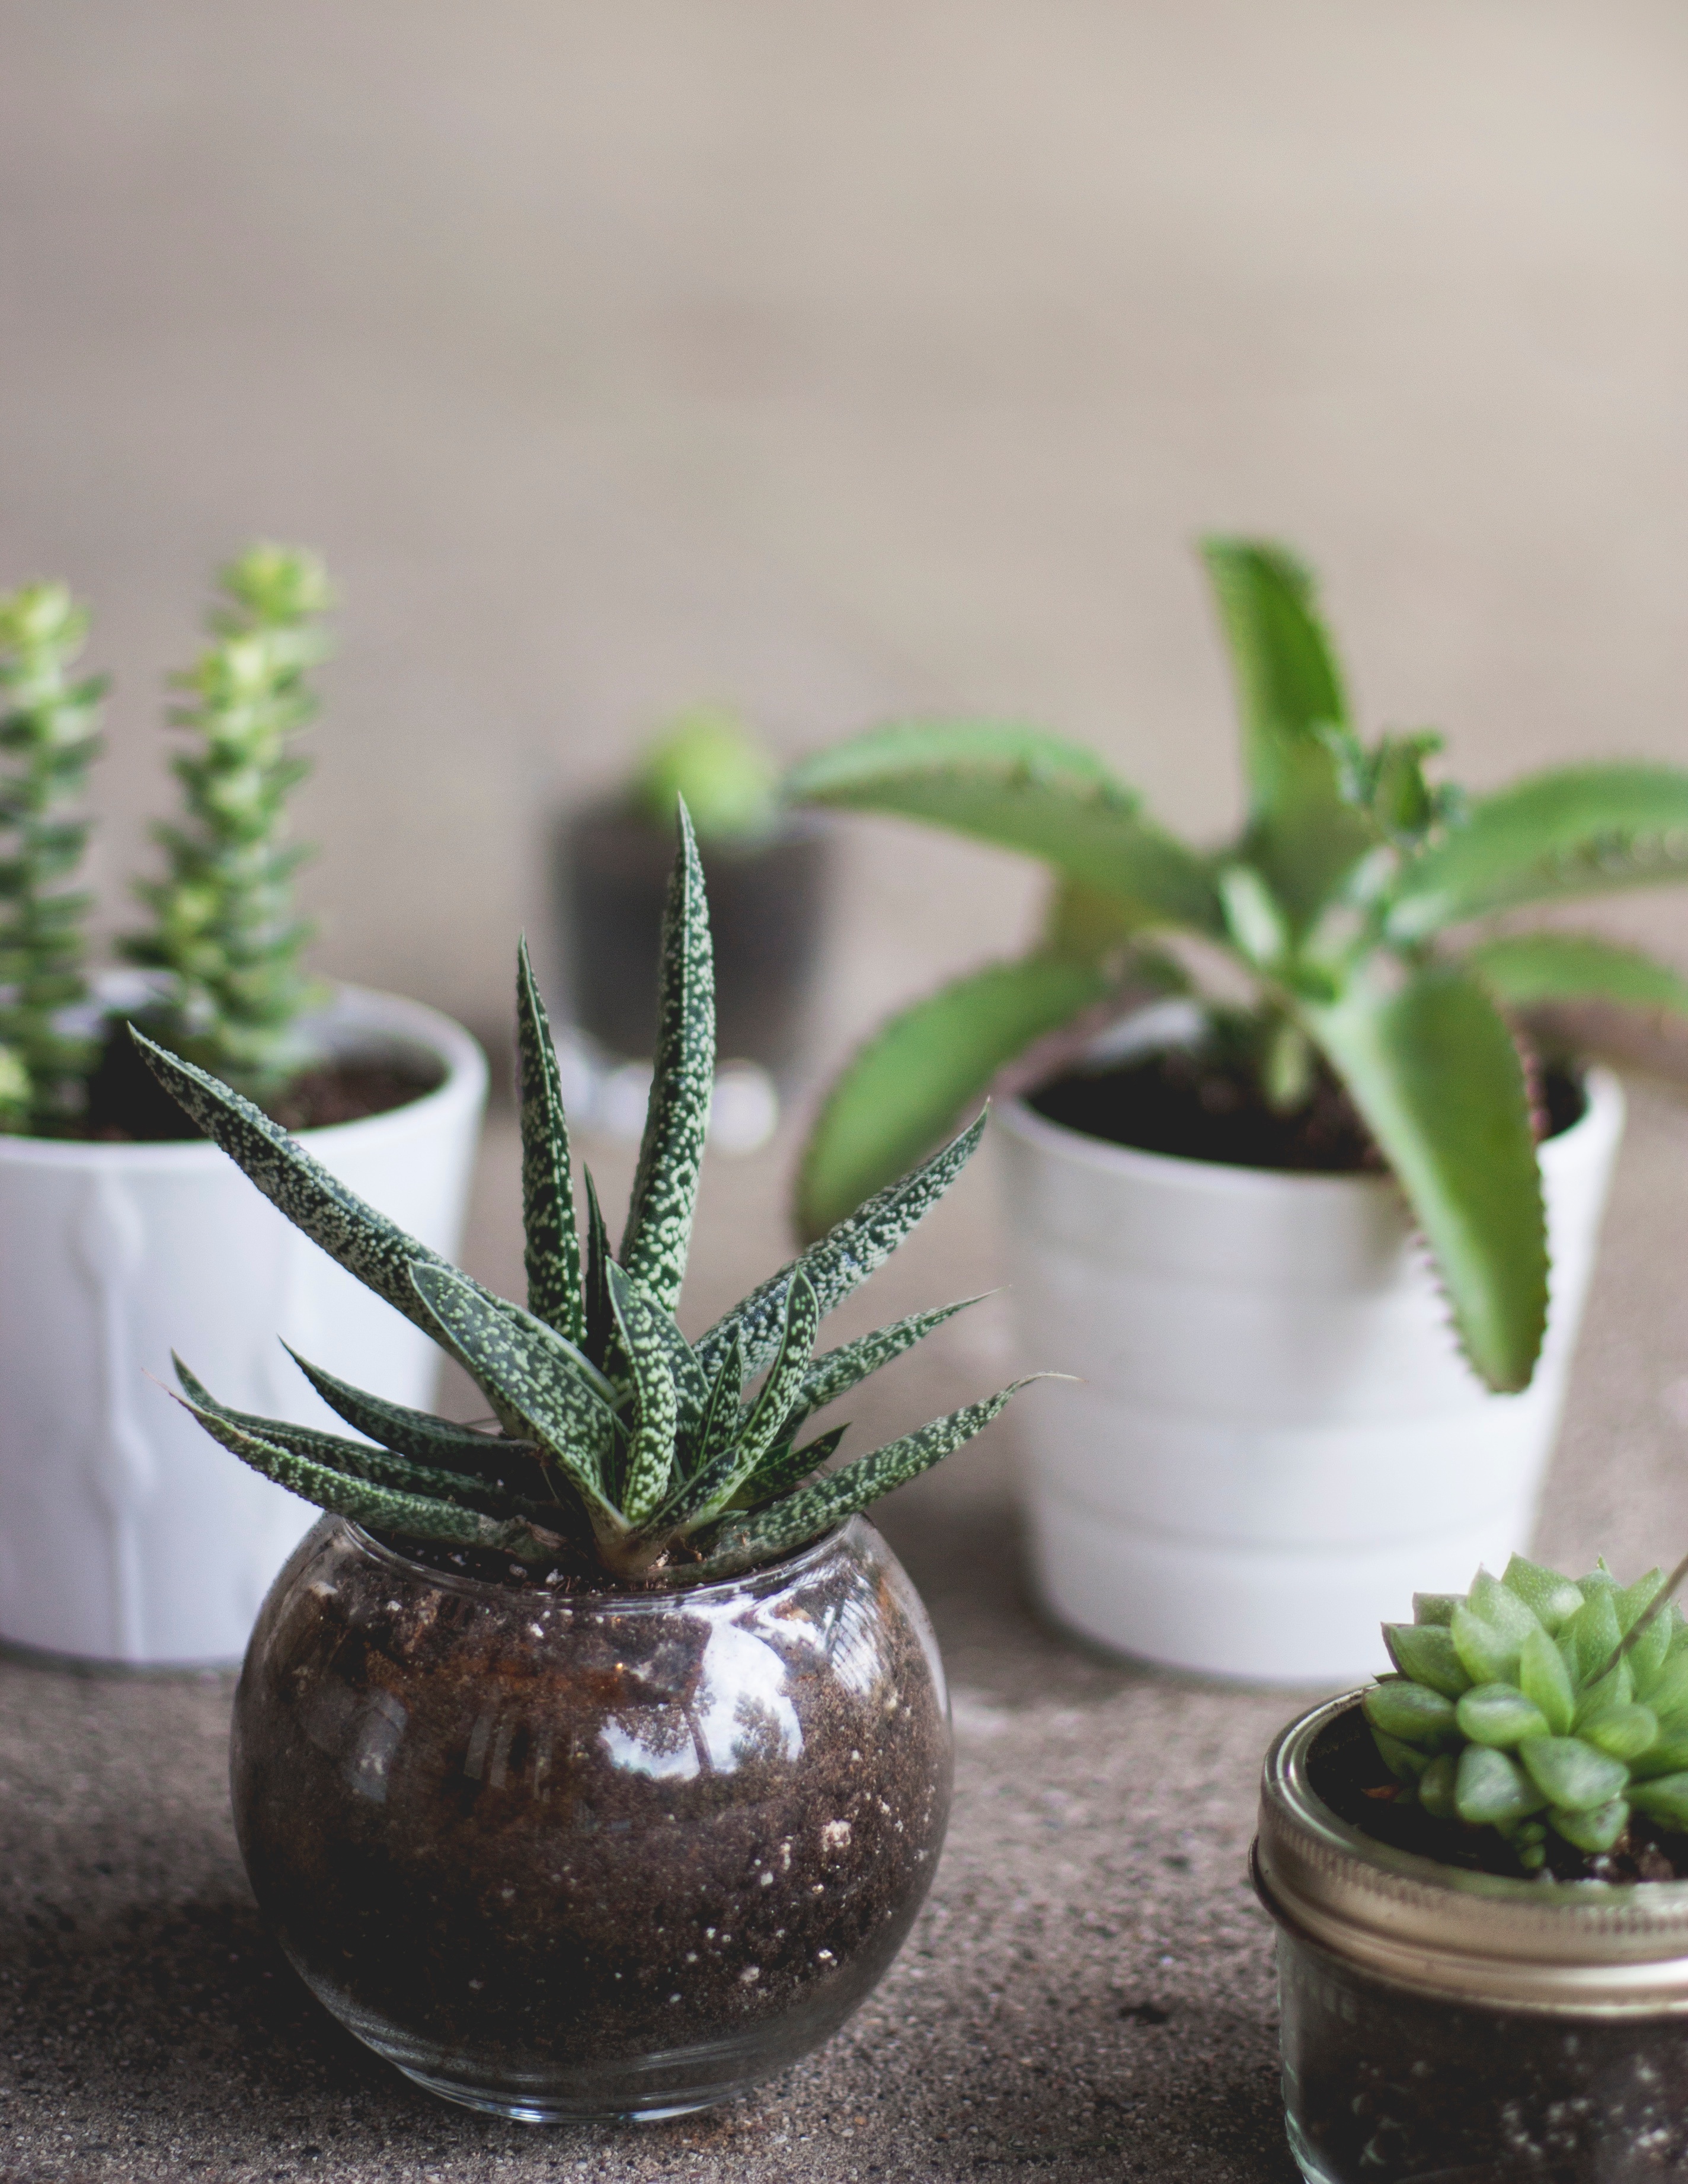
plant, leaf, flower, green, herb, produce, botany, flora, houseplant, flowerpot, floristry, flowering plant, land plant